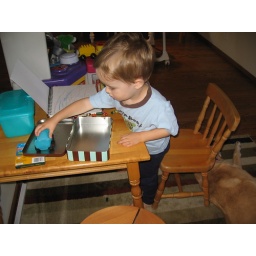
fuzzy car in the crayon box